NGC 450

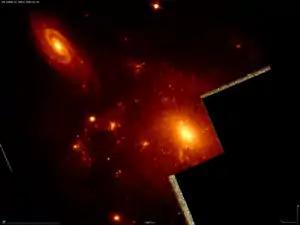
NGC 450 (center right) seen from the Hubble Space Telescope, along with its companion, UGC 807. (top left corner)

NGC 450 is a spiral galaxy located in the constellation Cetus. It was discovered in 1785 by William Herschel. NGC 450 has a very close companion, UGC 807 (or PGC 4545), which is attached at the northeast side of the halo. UGC 807 appears fairly faint, fairly small, and elongated. Despite that UGC 807 appears to form a double system, the companion has a redshift that is over six times greater than NGC 450, so they are a line-of-sight pair.